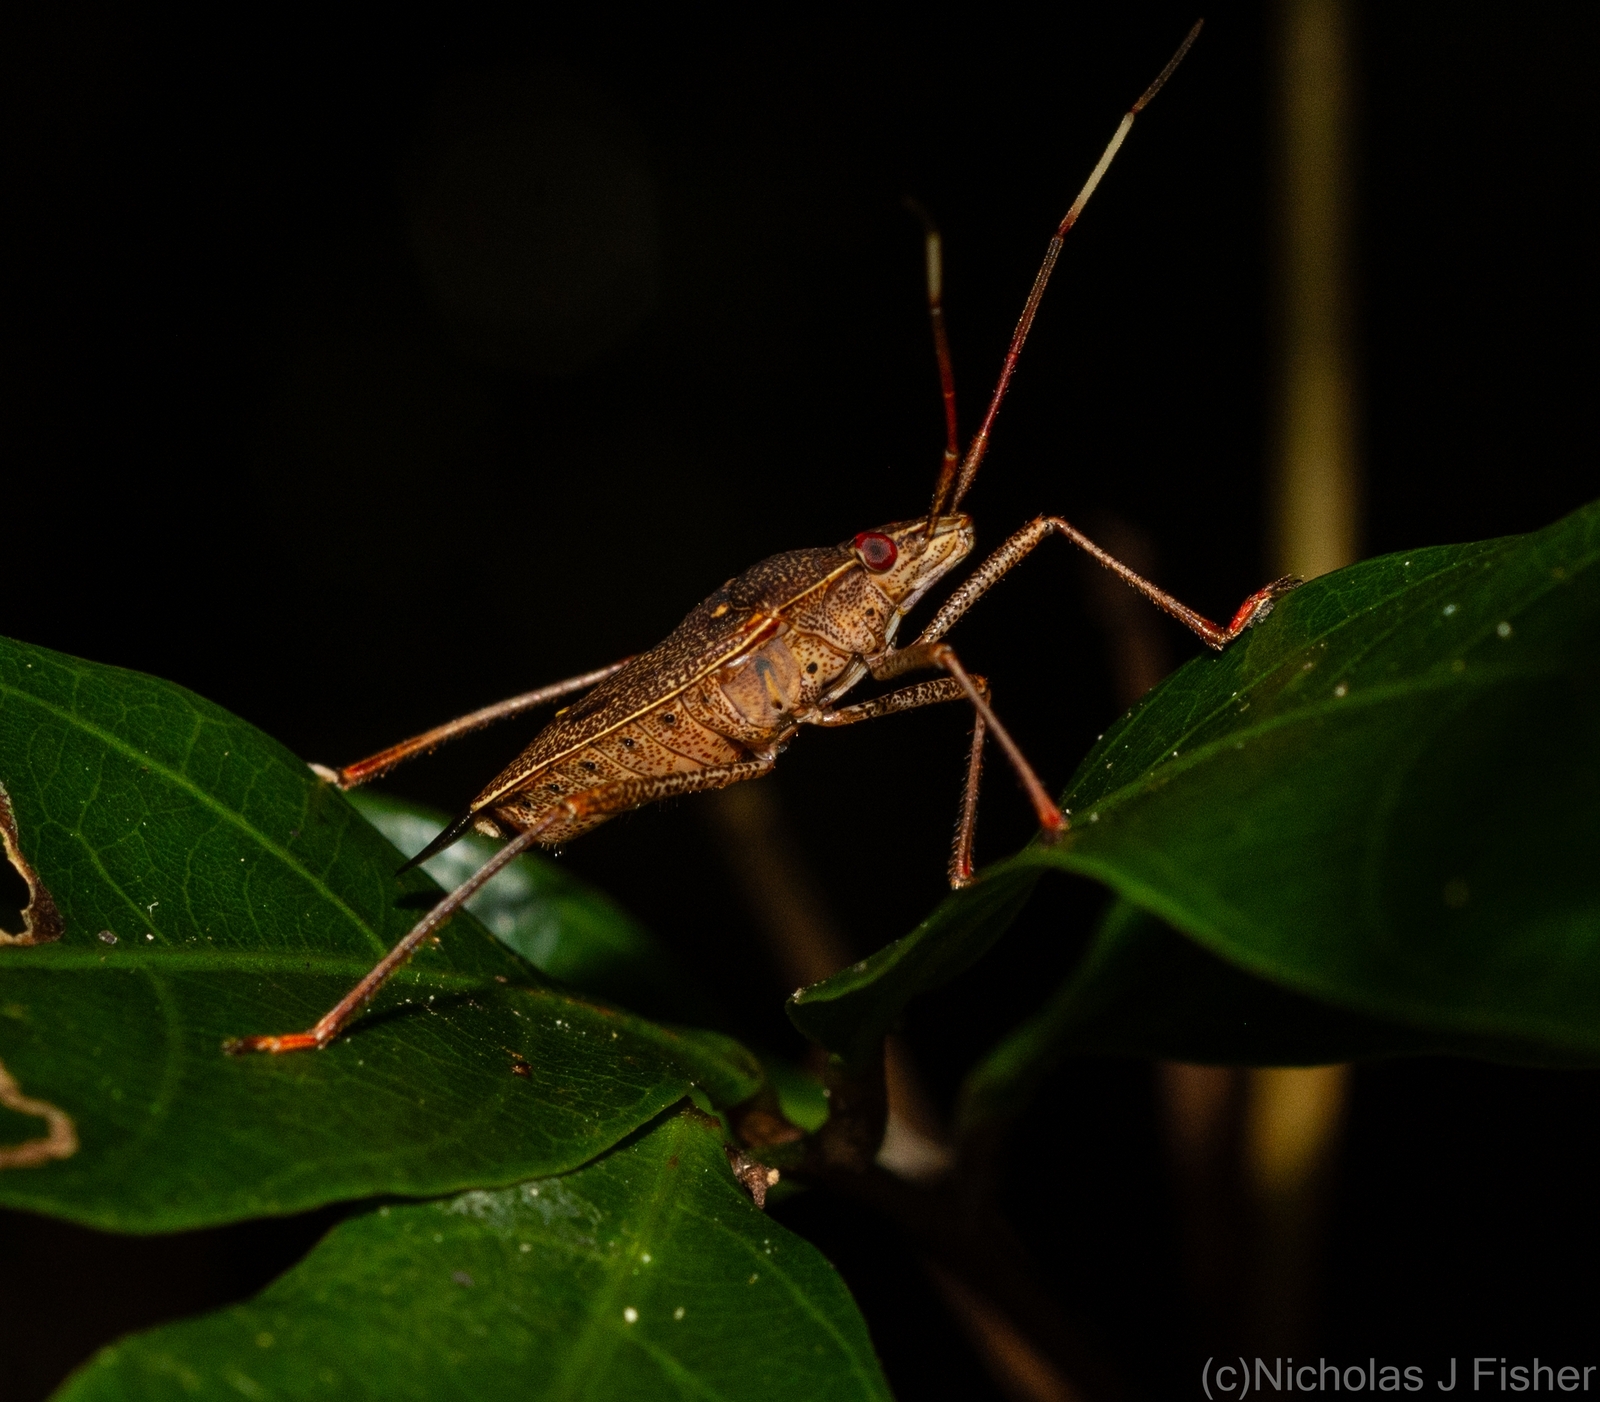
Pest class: stink_bug